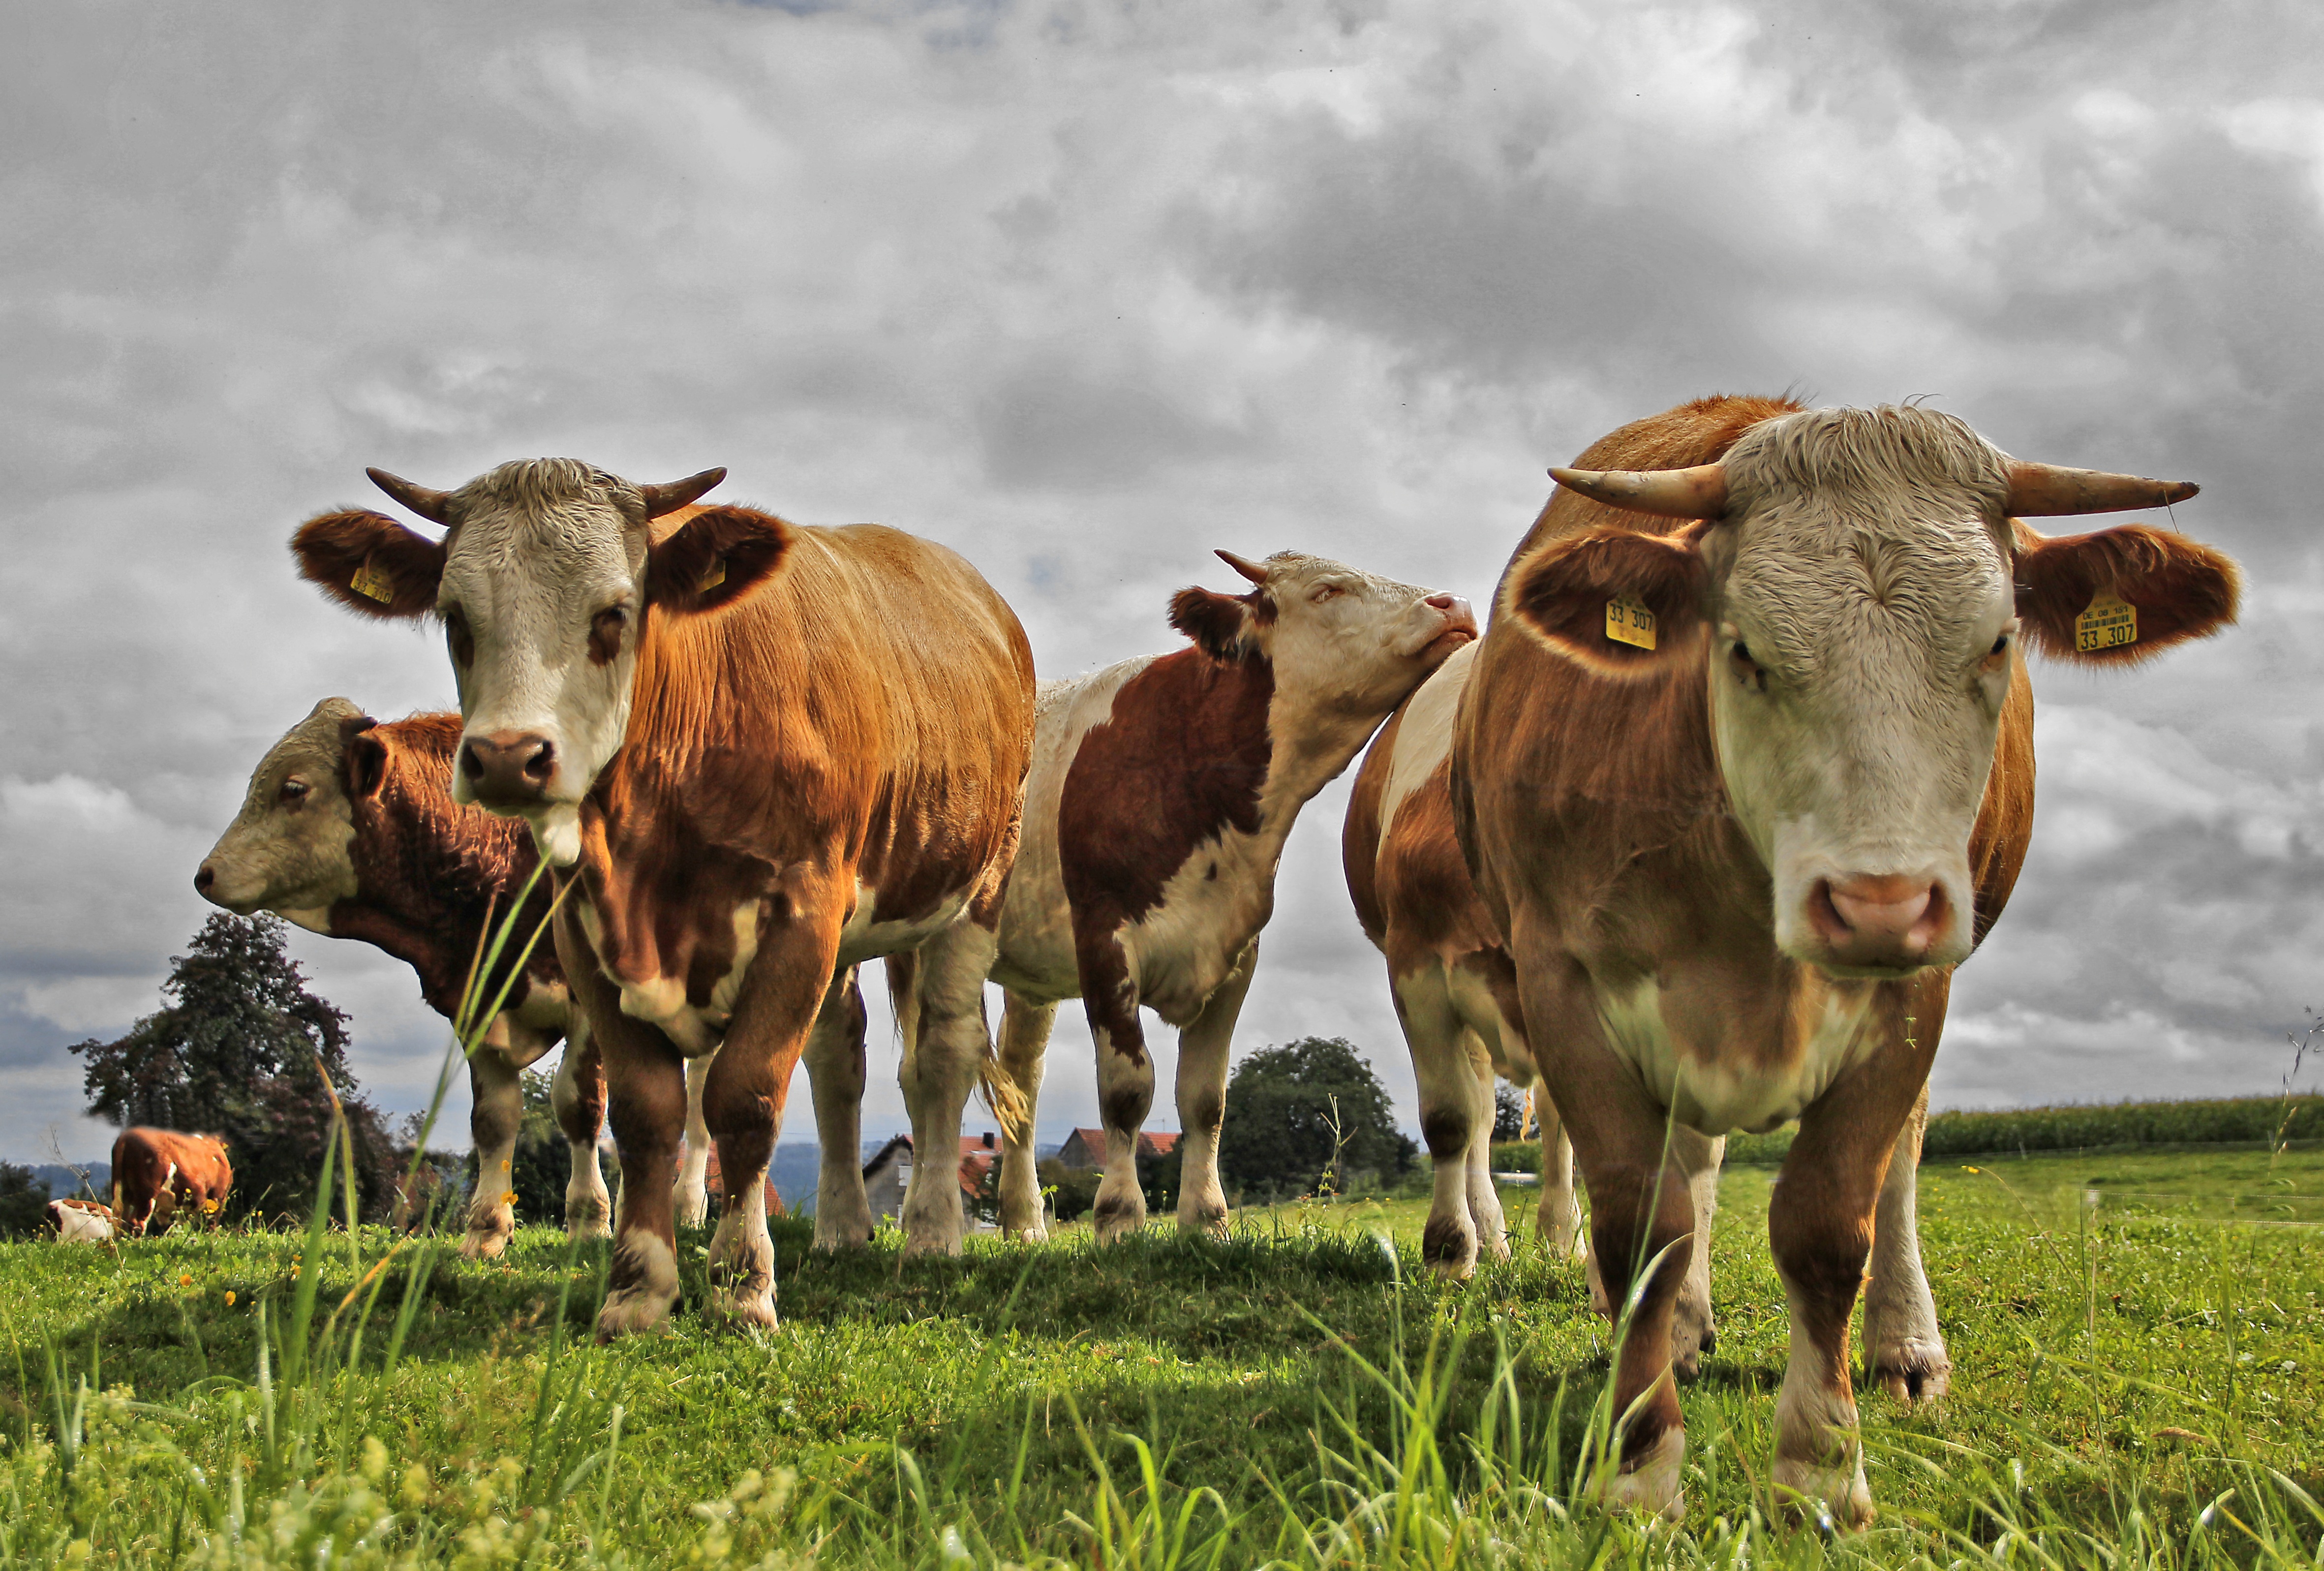
grass, sky, field, farm, meadow, prairie, animal, herd, pasture, grazing, autumn, mammal, colorful, fauna, cows, spotted, grassland, vertebrate, beautiful, habitat, rural area, milk cow, postkartenmotiv, dairy cow, calendar image, natural environment, cattle like mammal, cow goat family, texas longhorn